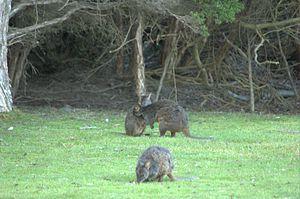
Les thylogales ou pademelons regroupent les sept plus petits macropodidés. Leur nom de pademelon vient de paddymilla, dans la langue des aborigènes de la région de Port Jackson et veut dire « petit kangourou de la forêt ».